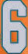
Number: 6